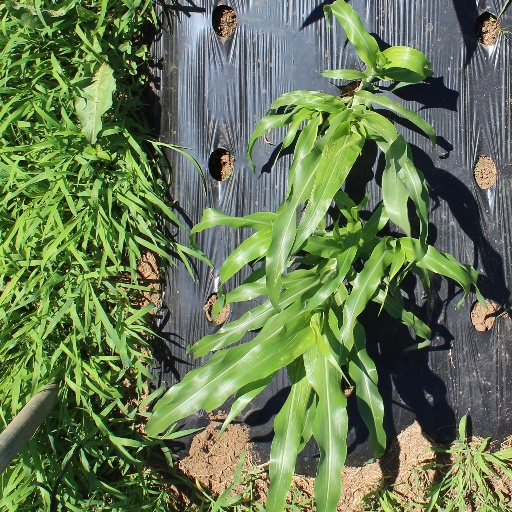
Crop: sorghum